De La Salle College, Belfast

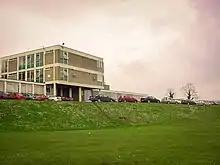
De La Salle College Belfast's old junior school site

As the population in the Andersonstown area in the early 1960s surged, the then Parish Priest, Rev Fr Thomas Cunningham approached the De La Salle Brothers, asking them to establish a Secondary Intermediate School for the local parishes. Only 65% of the Capital cost was funded by the state, leaving £90,000 to be funded by the parishes themselves. The new La Salle Boys’ Secondary School and its sister school, St. Genevieve's, opened their doors to the first pupils in September 1966. La Salle enrolled its first 275 students on the 5th of September 1966. The head of the school was Brother Cornelius. La Salle Secondary School became known as La Salle Boys School.